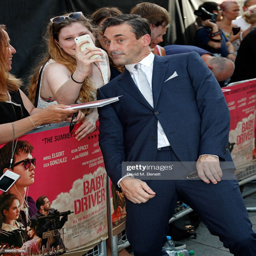
actor attends the european premiere .